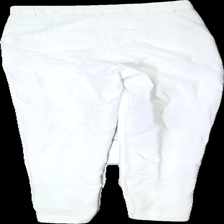
View: back
Type: Trousers
Category: Ladies
Brand: Bikbok
Colors: White
Material: 63% nylon, 37% cotton
Cut: Regular
Size: 34
Season: All
Stains: Minor
Price range: <50
Recommended usage: Export
Comment: dusty